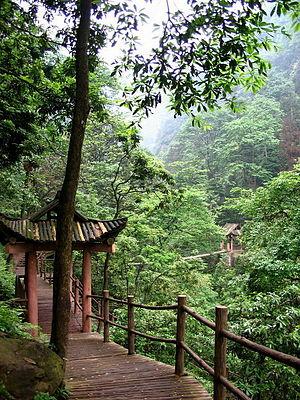
Le mont Emei ou Omei, ou Emei Shan, est l'une des quatre montagnes sacrées bouddhiques de Chine, située dans la province du Sichuan.